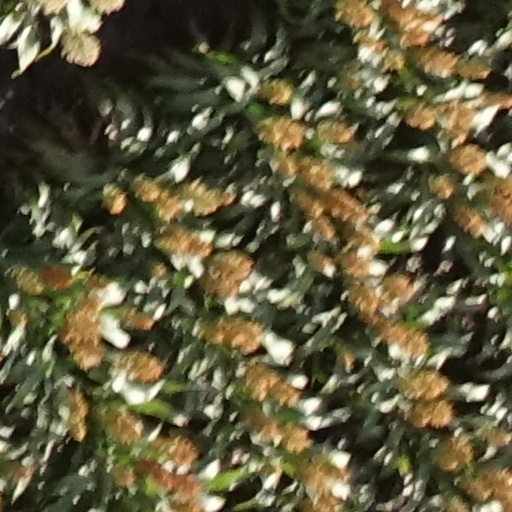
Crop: sorghum